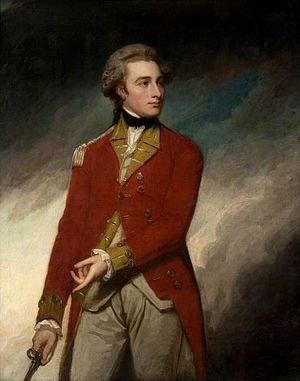
Sir Charles Stuart est militaire britannique d'origine noble.